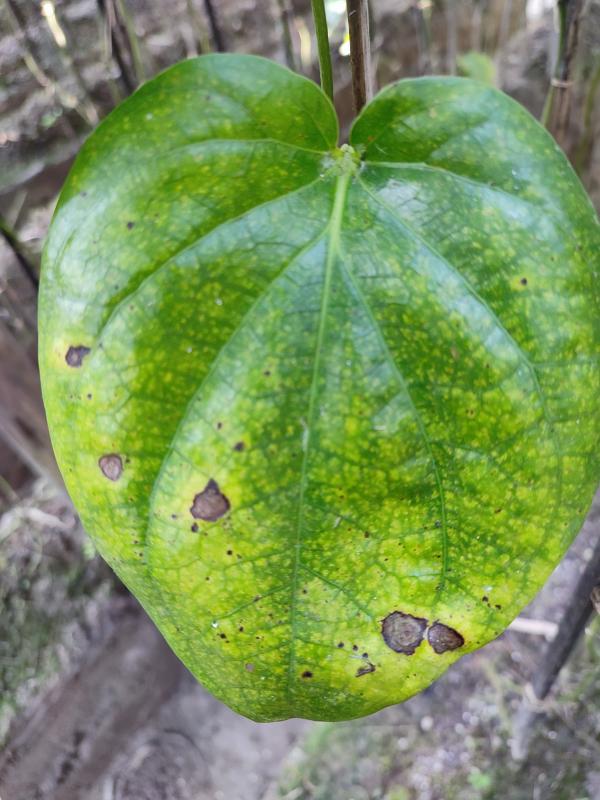
Label: Bacterial_Leaf_Disease